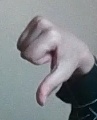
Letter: waw